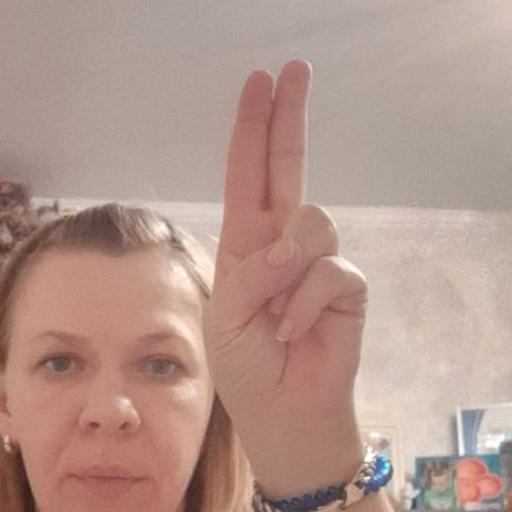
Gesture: two_up